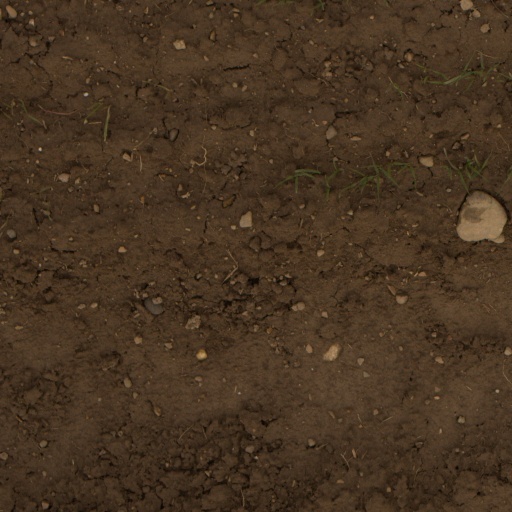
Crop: wheat